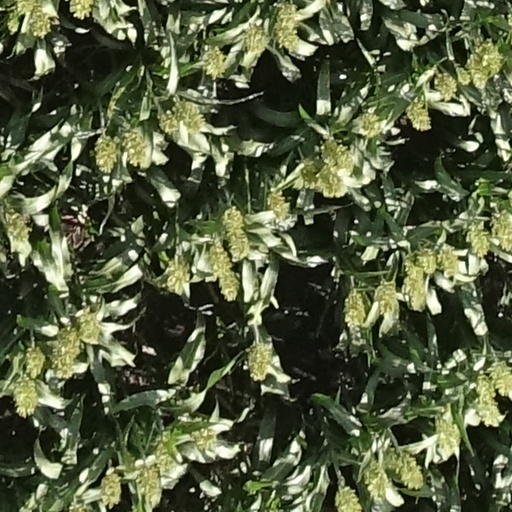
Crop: sorghum